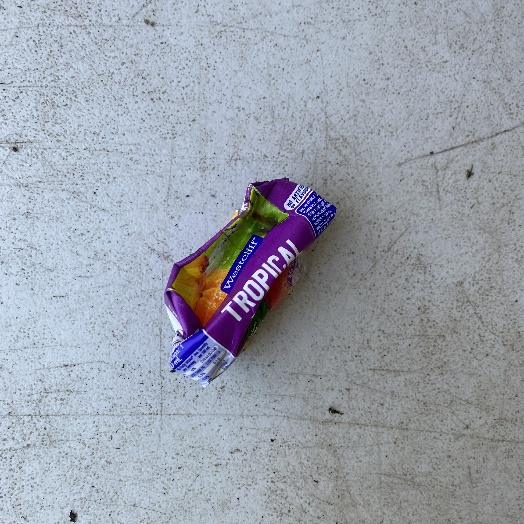
Label: Cardboard